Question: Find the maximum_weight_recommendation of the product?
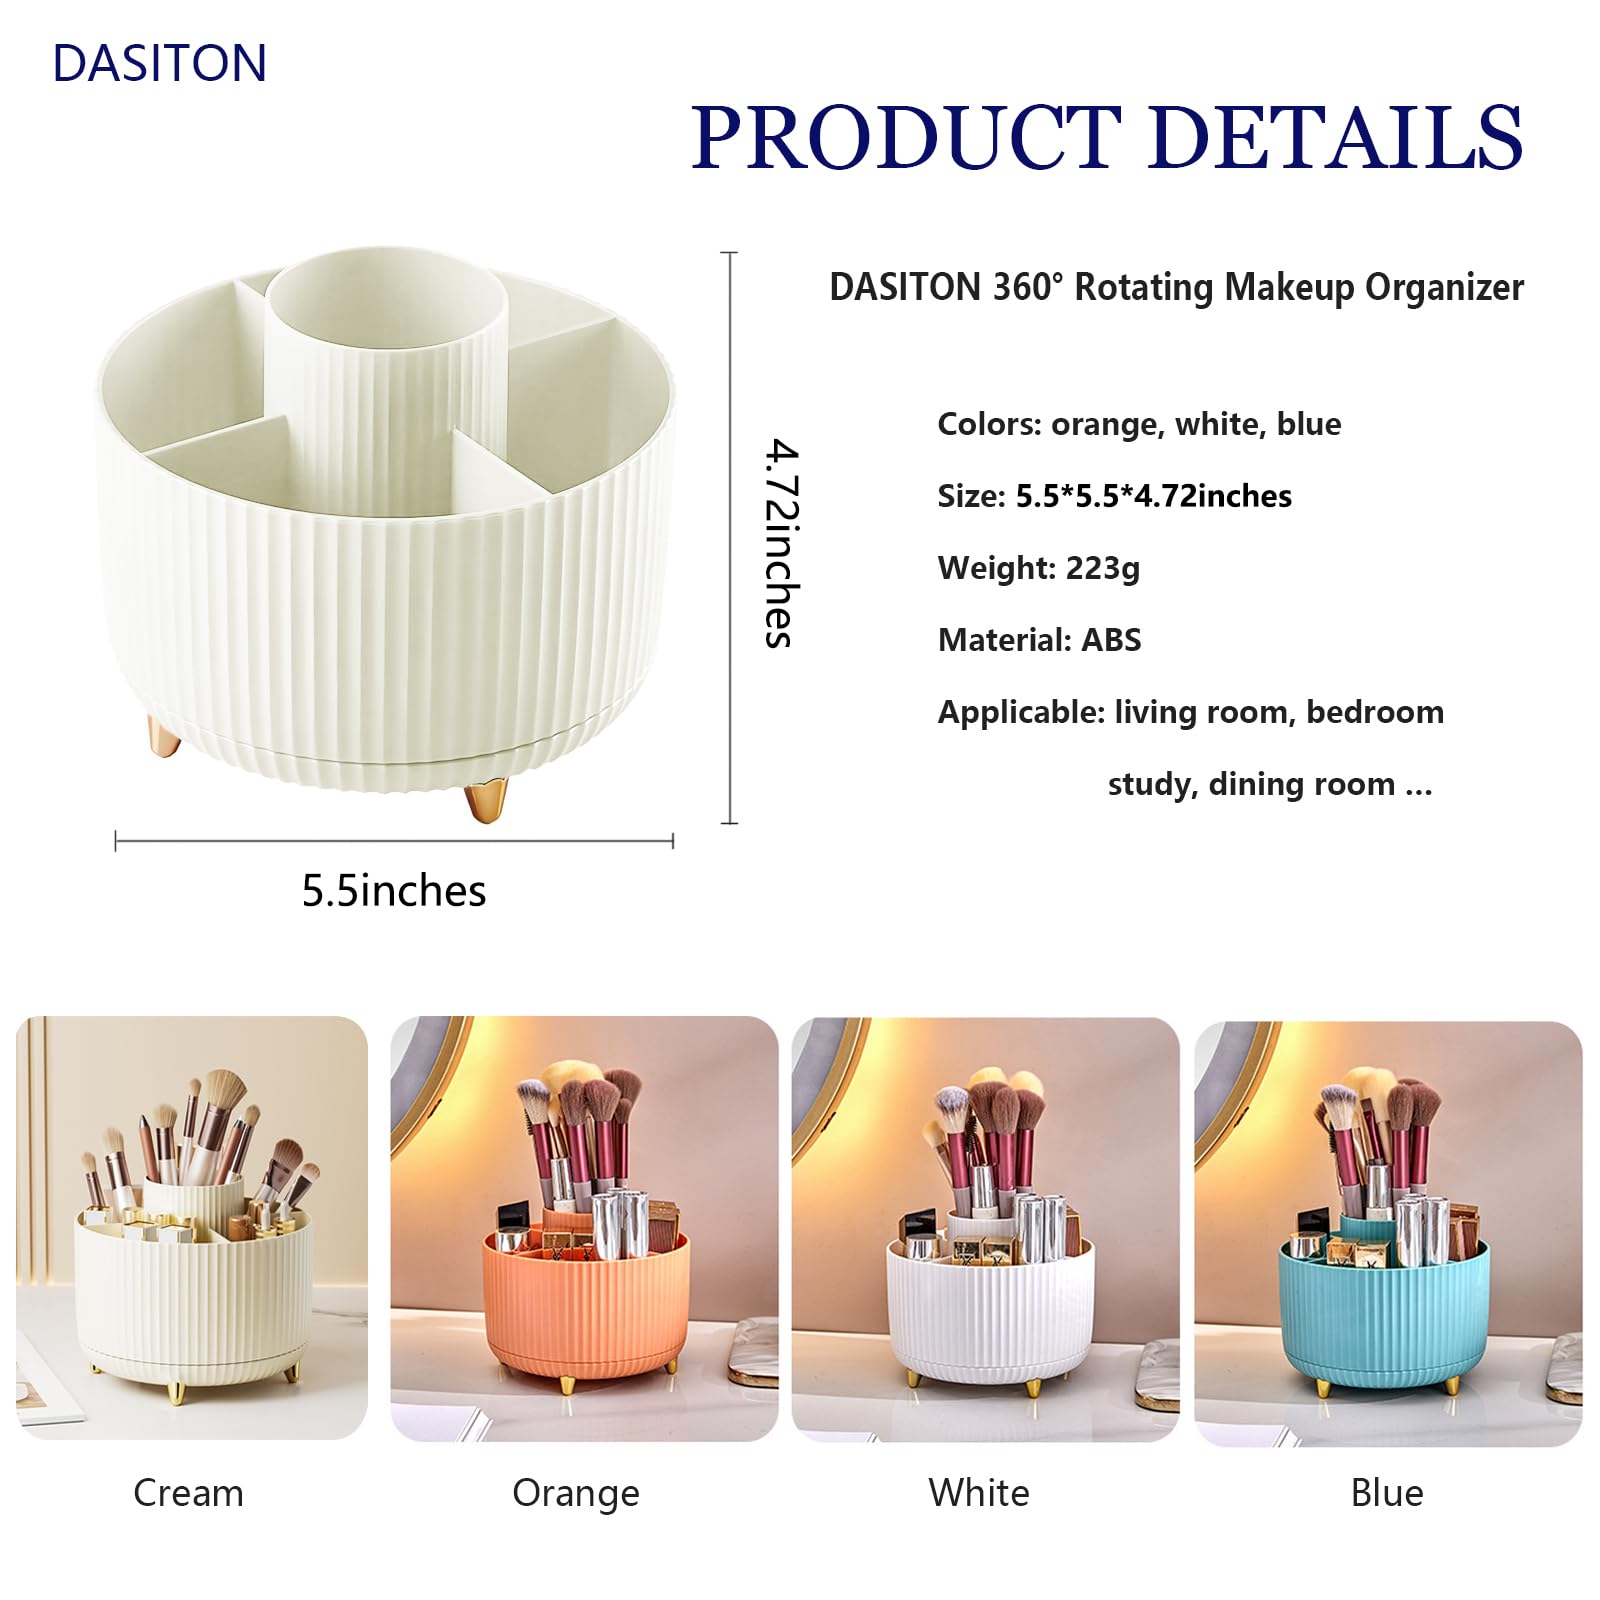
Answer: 223.0 gram